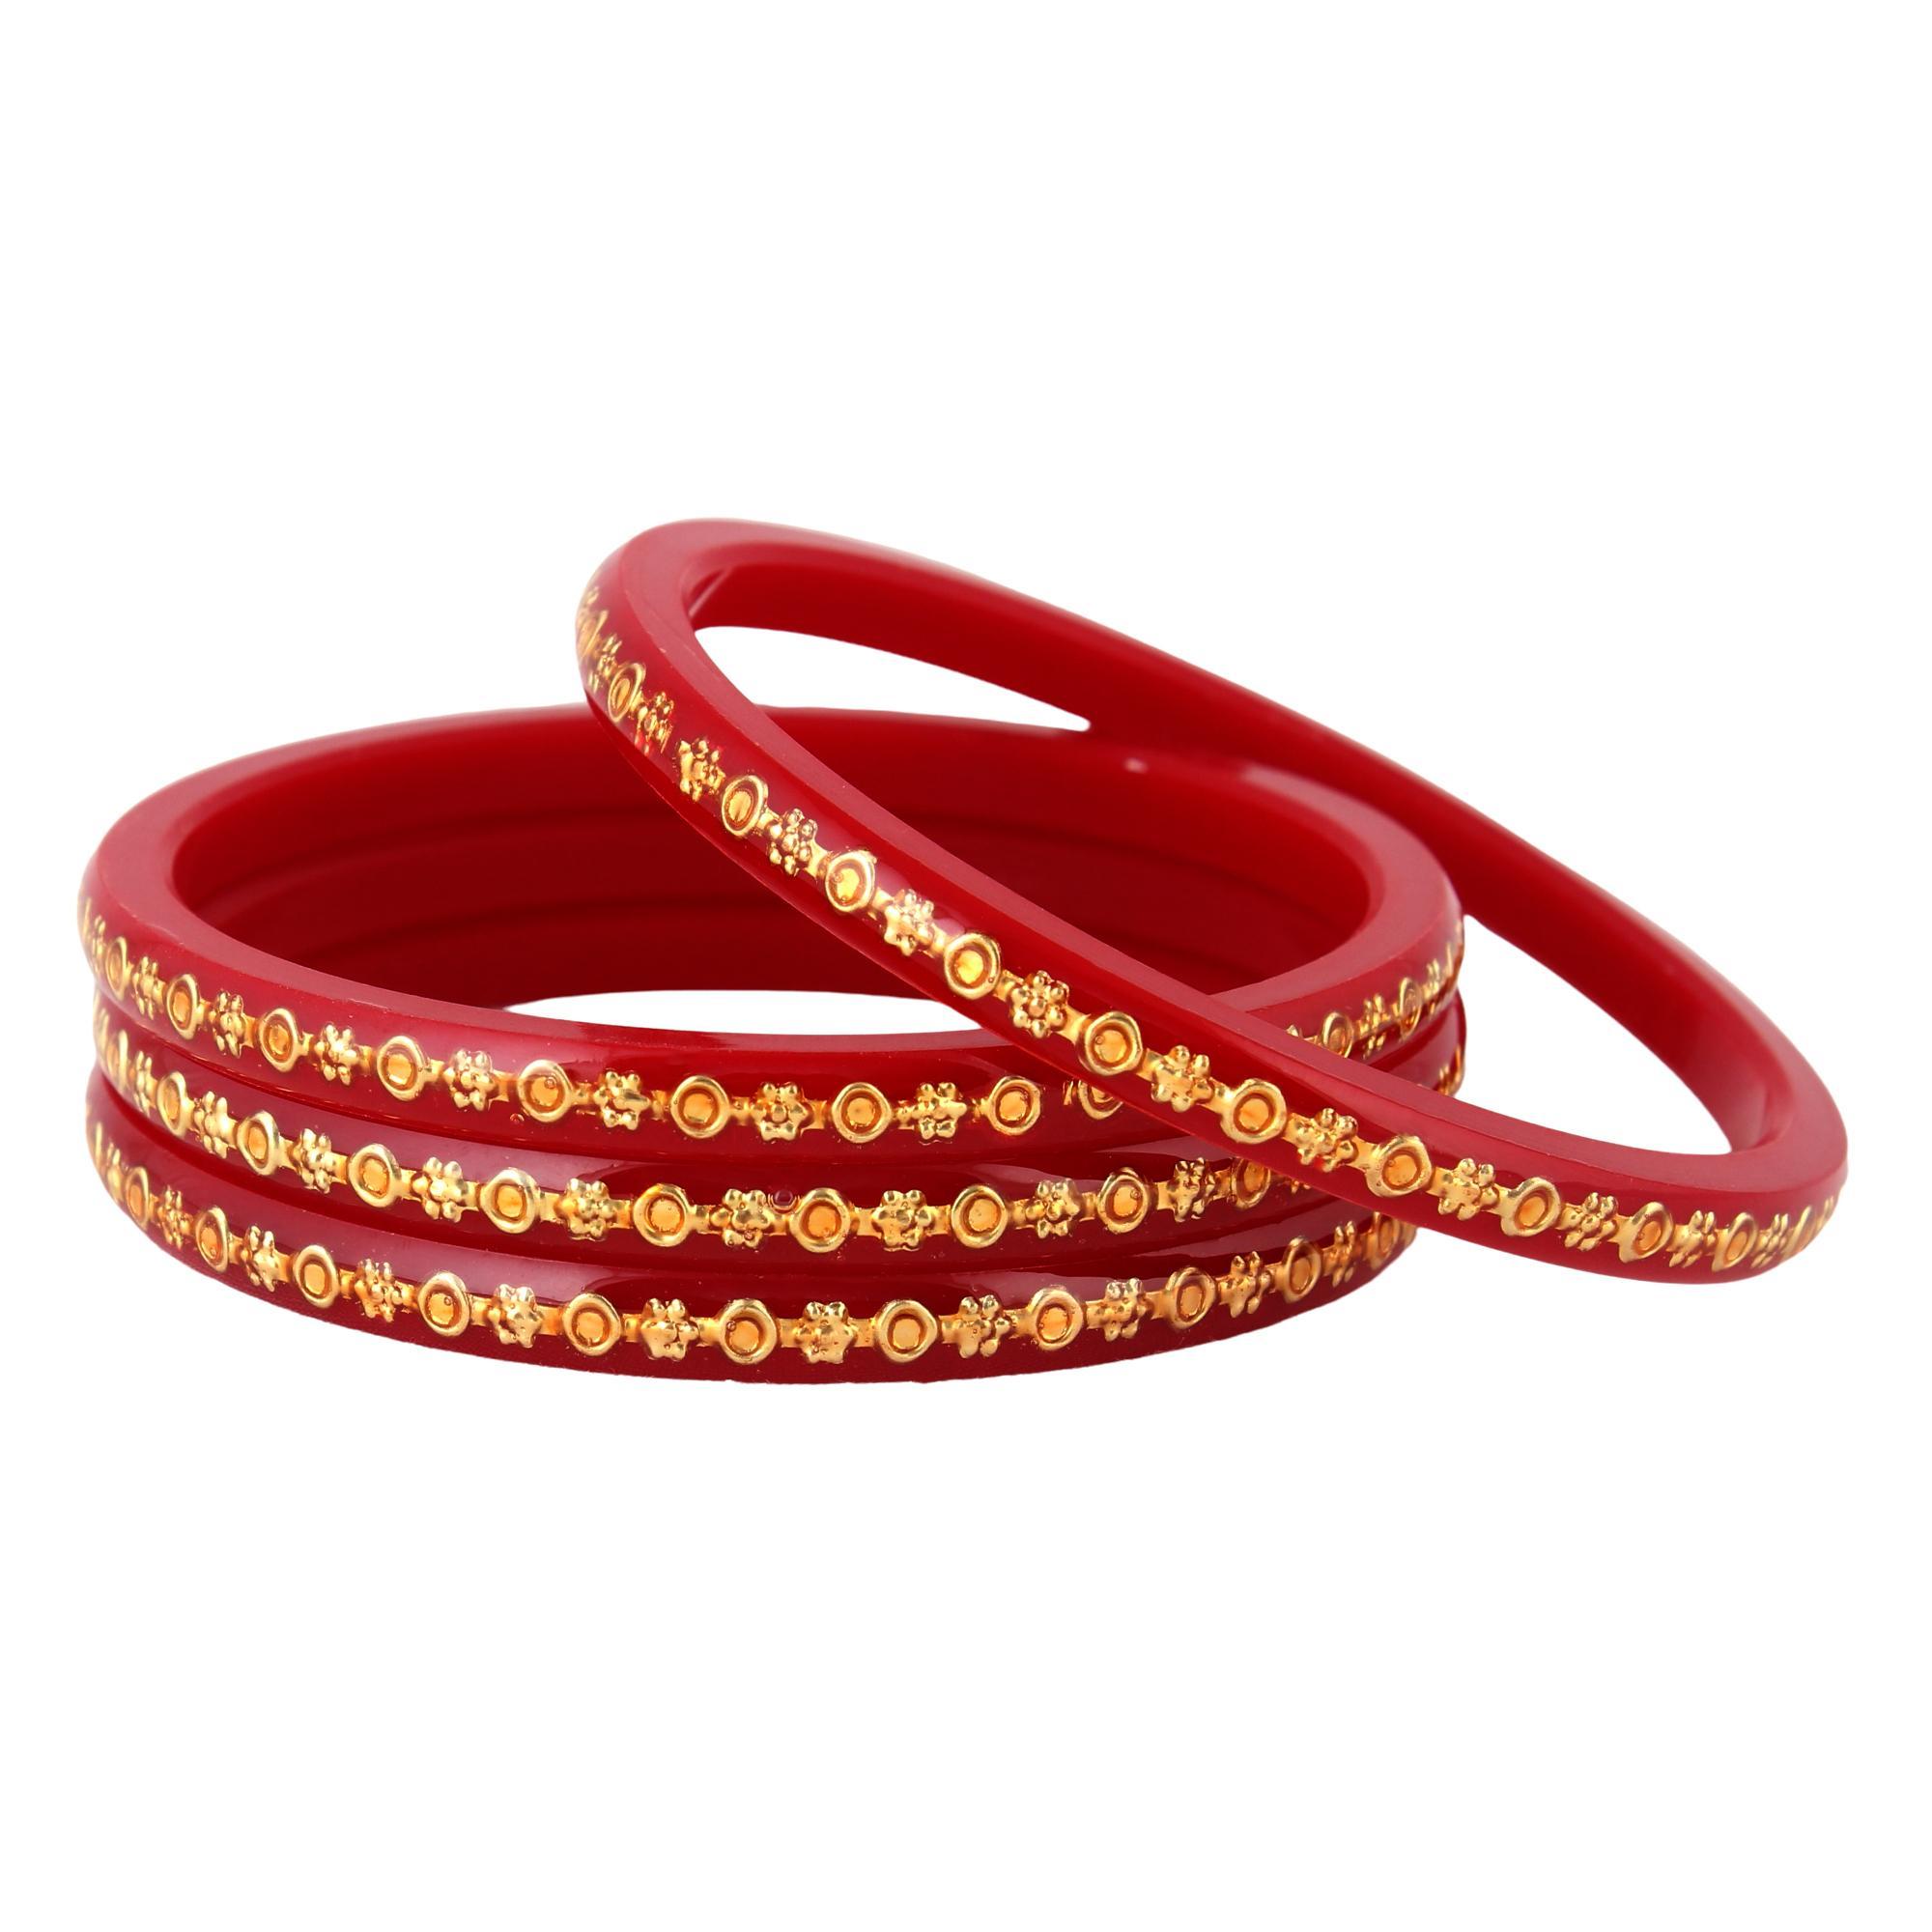
Lucky Jewellery Designer pair of Sankha & bengali pola Reddish maroon color Traditional Ethnic Bangles set For Women (261-J1BG-1703-R4-26)
Type: Bangles
Brand: LUCKY JEWELLERY
Price: Rs. 319
This pair of Bangles will make you Stunning and Graceful look. The Bangles are delicately studded with sparkling crystal stone. Adorn it with your favourite formal attire to enhance your overall looks. This Bangles set is studded with finest quality of coloured that gives render amazing look.Disclaimer:The color of the image and product may slightly differ depending upon the screen resolution.
Features: bangle set for women,bangles set,women bangle set
Included: 4 pcs. Bangle set